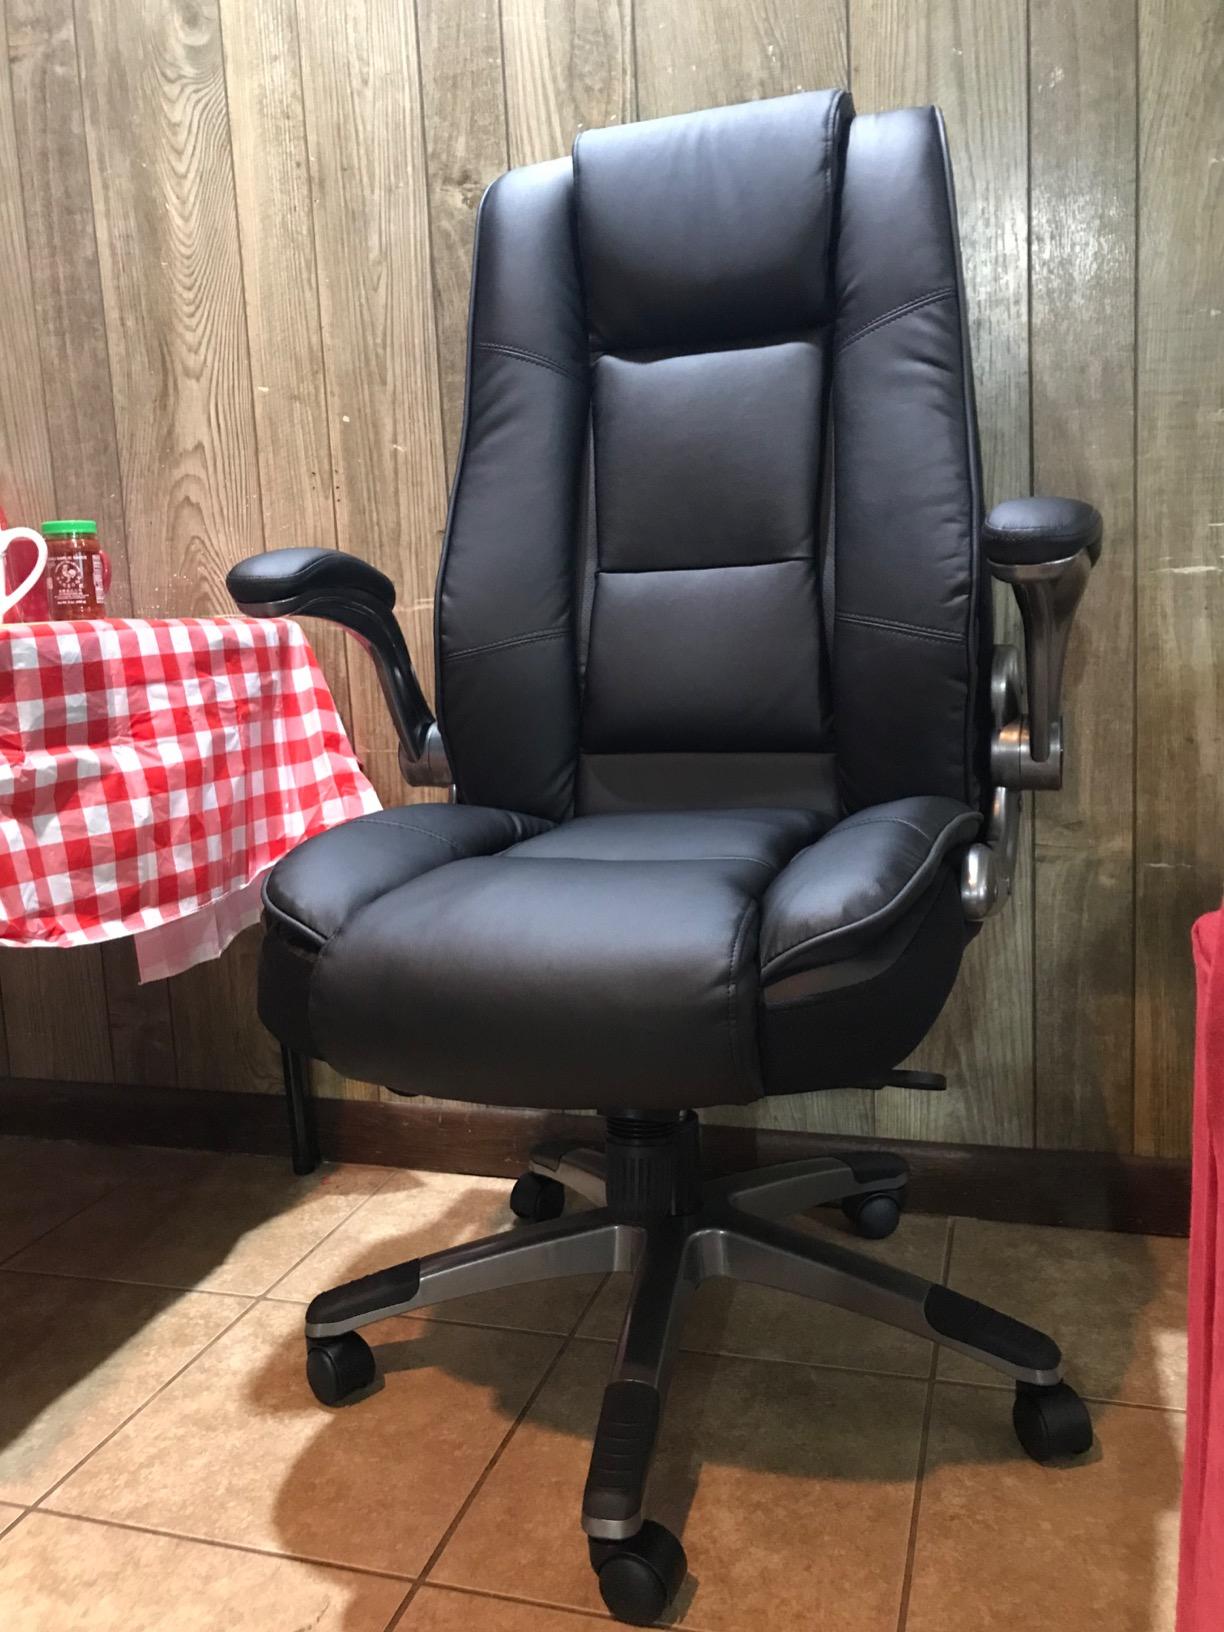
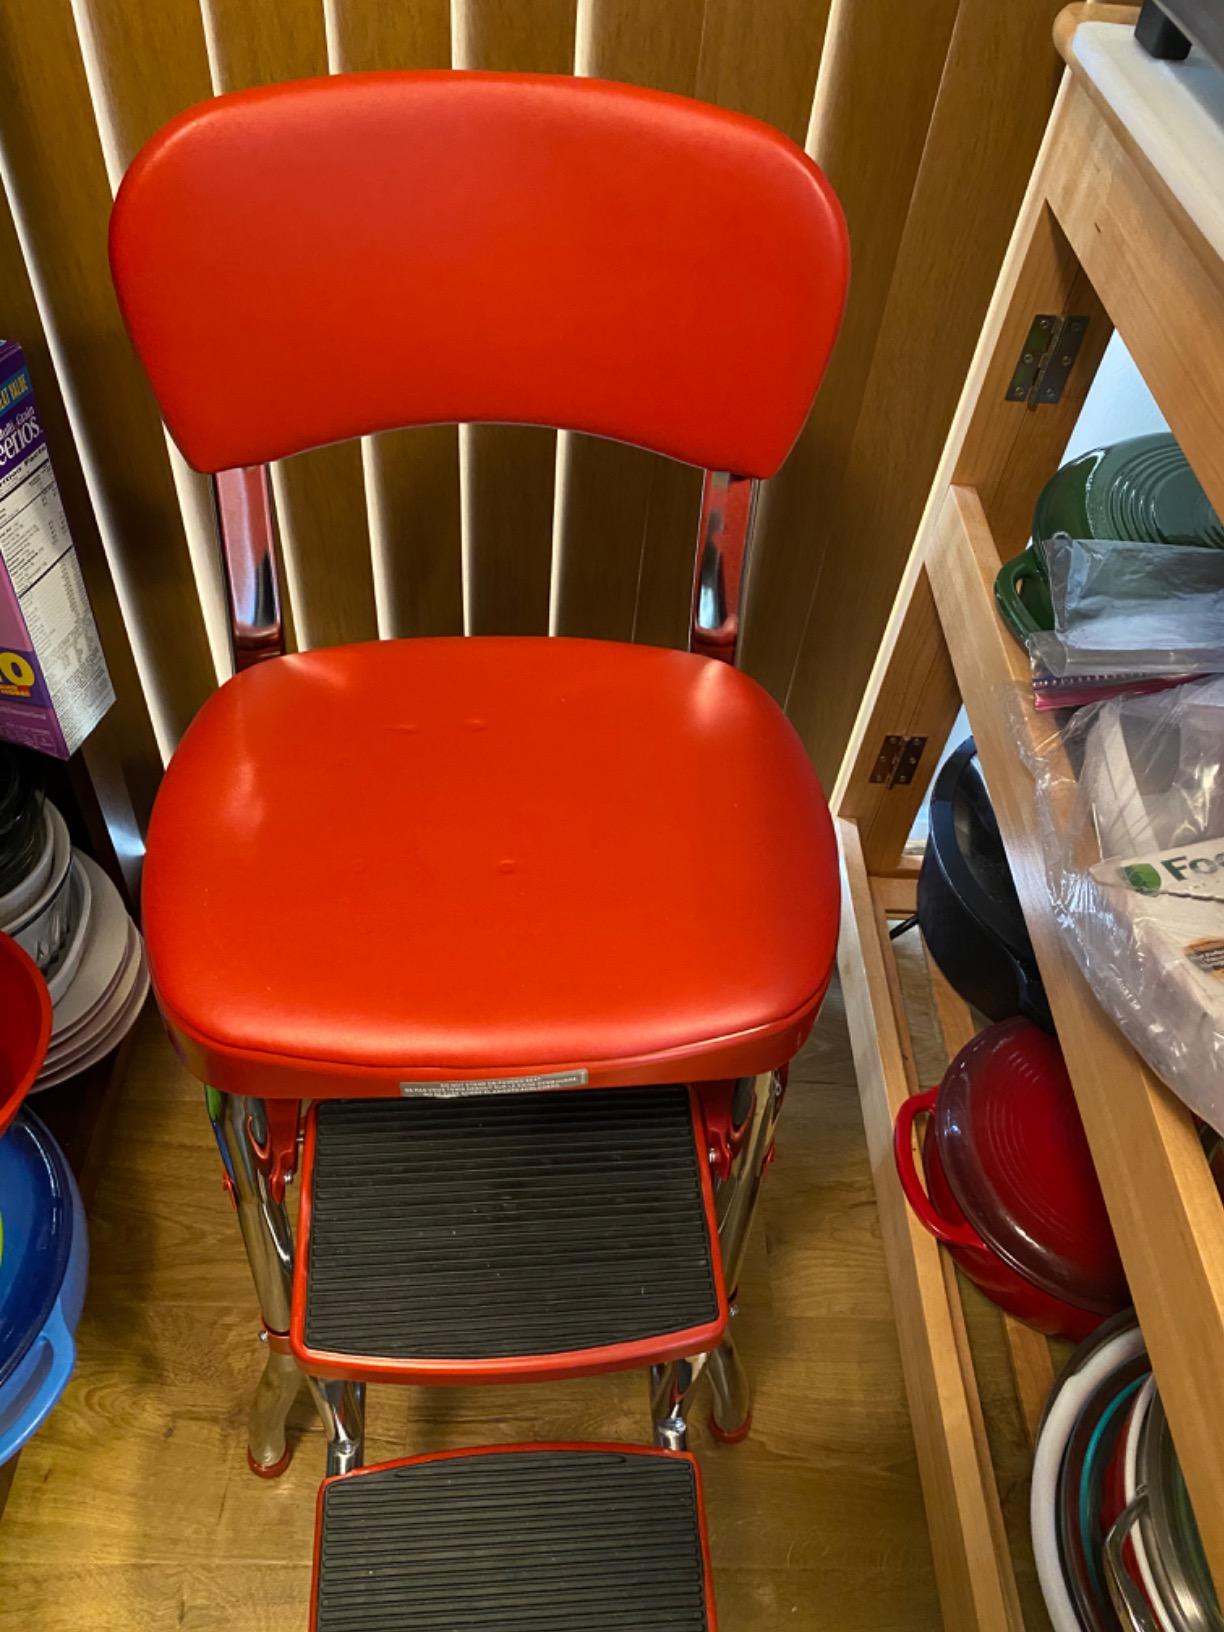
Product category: items_chair
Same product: no